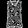
Label: Shirt